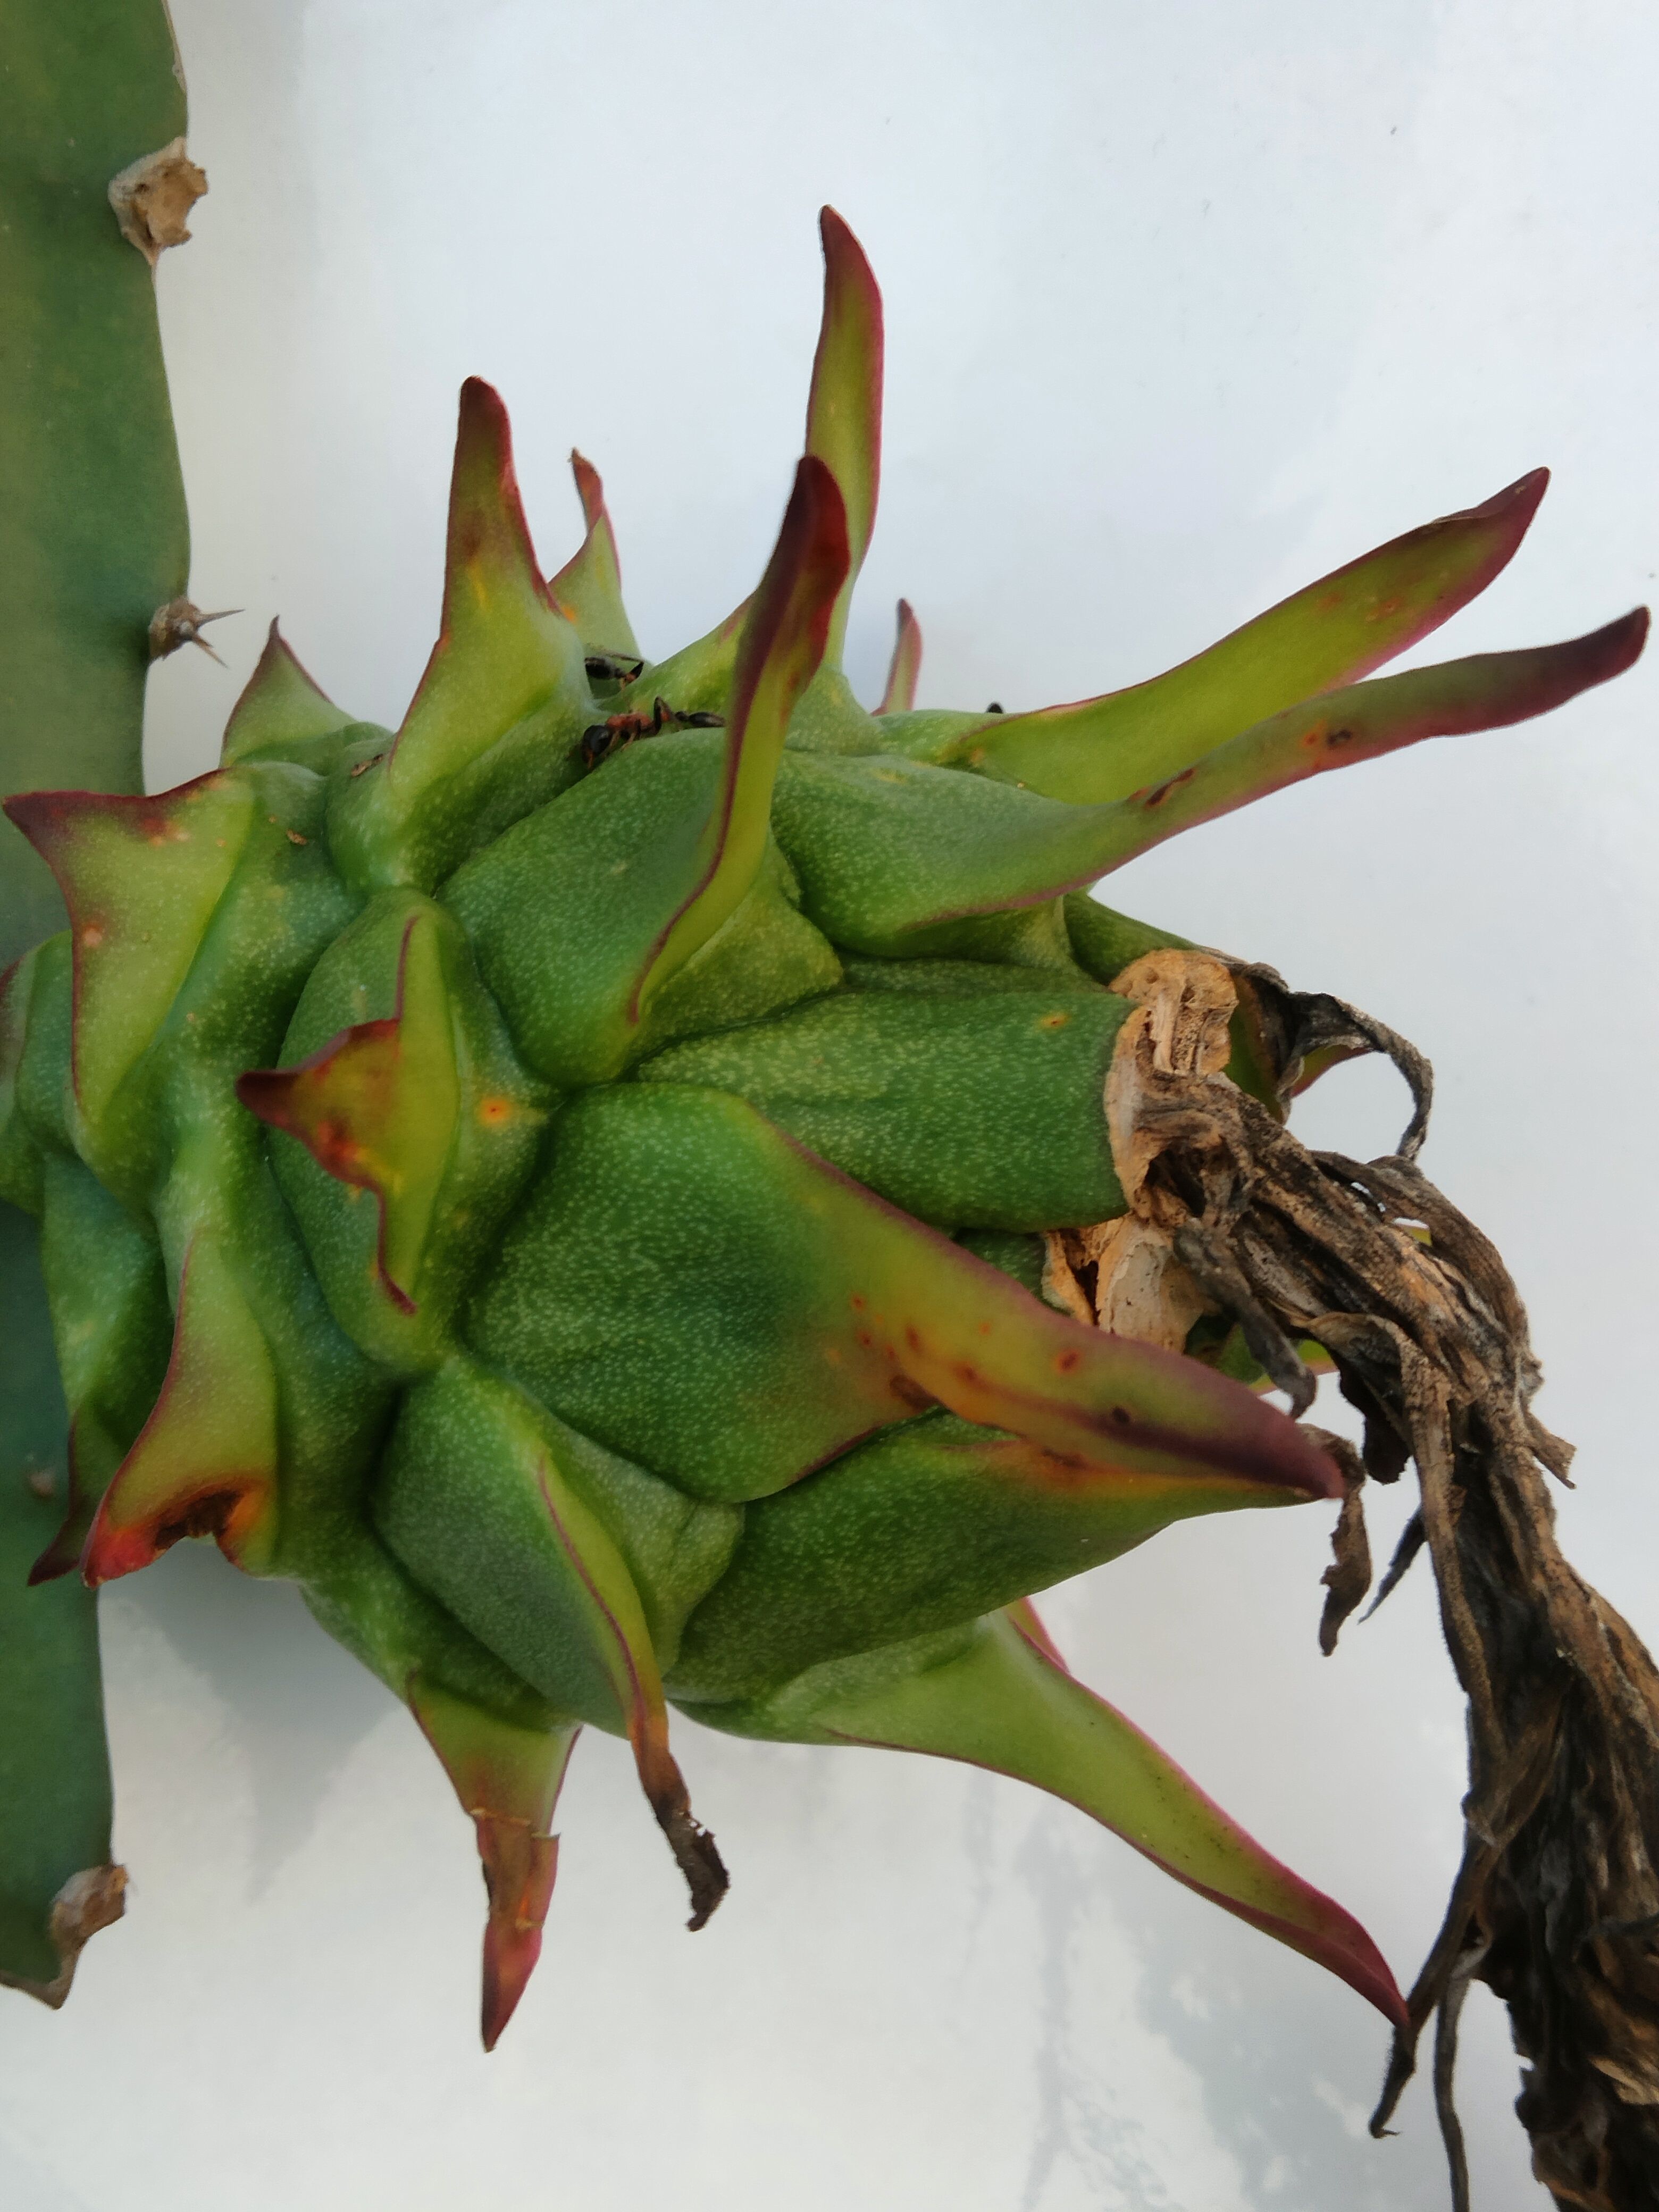
Label: Good fruit